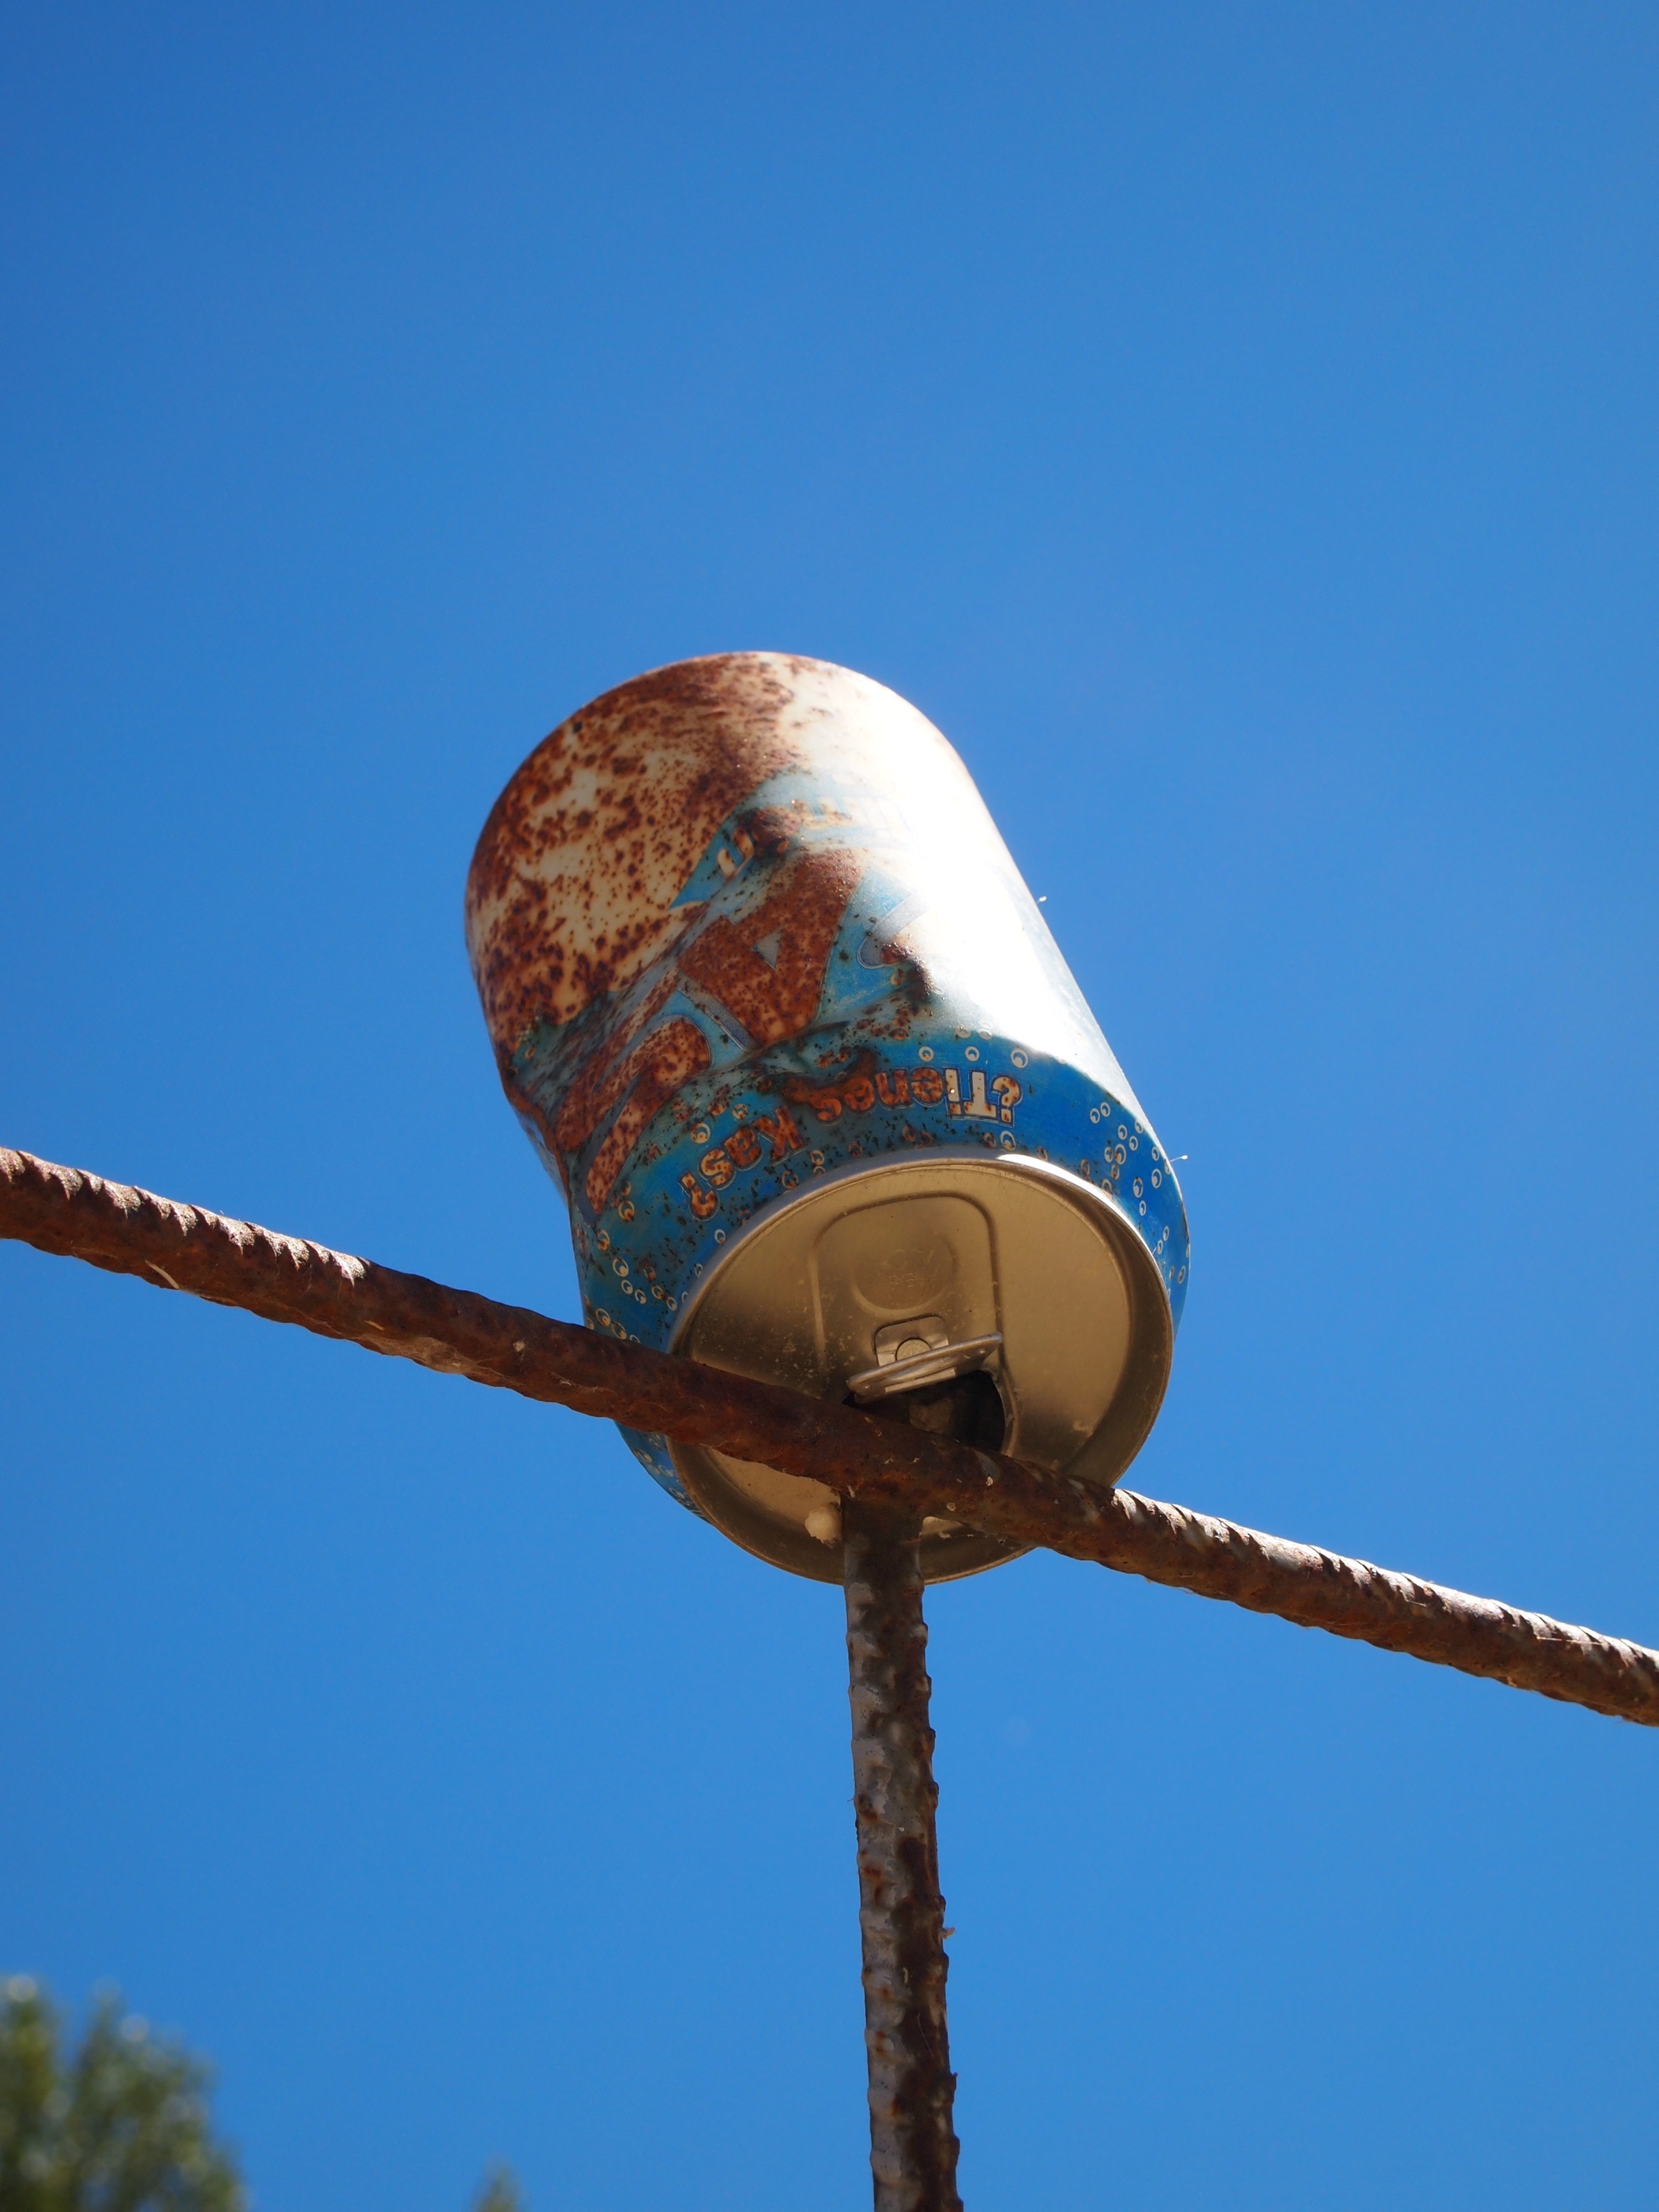
sky, wind, mast, blue, street light, lighting, atmosphere of earth